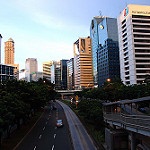
Scene: Outdoor